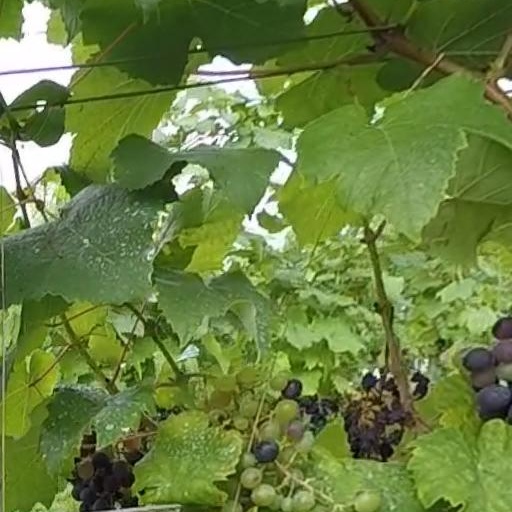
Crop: grape